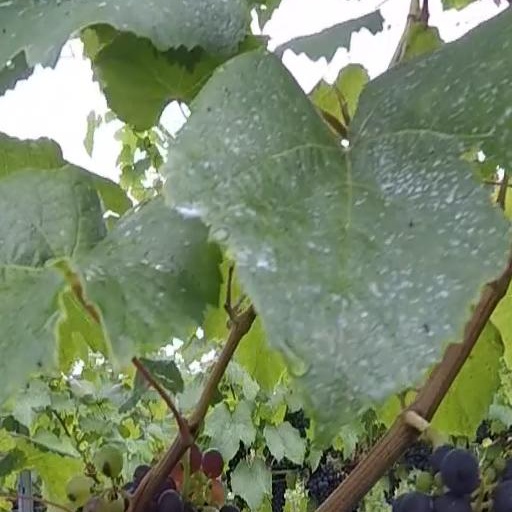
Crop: grape